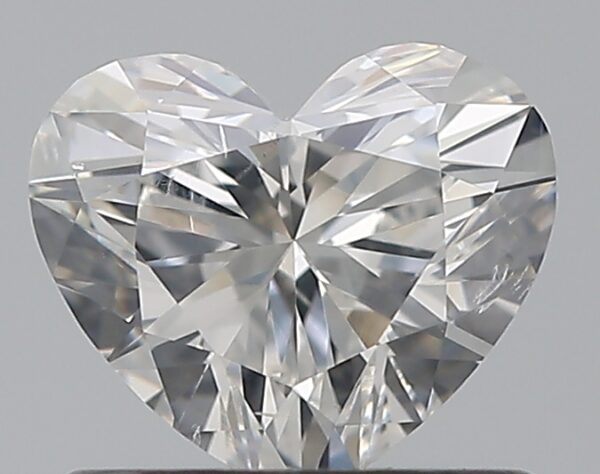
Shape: heart
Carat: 0.7
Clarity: SI1
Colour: G
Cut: EX
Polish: EX
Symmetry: VG
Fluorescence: N
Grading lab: GIA
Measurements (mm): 5.29 x 6.2 x 3.58